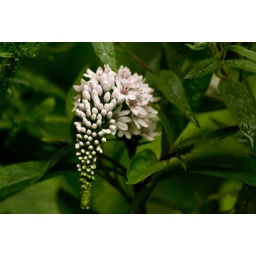
I don't know what sort of flower this is. It's not in my small New England field guide.